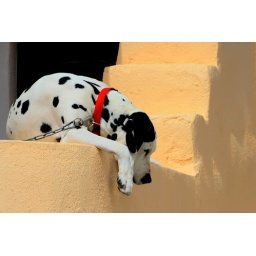
Dalmatian dog and orange wall in Santorini Island, Cyclades, Greece